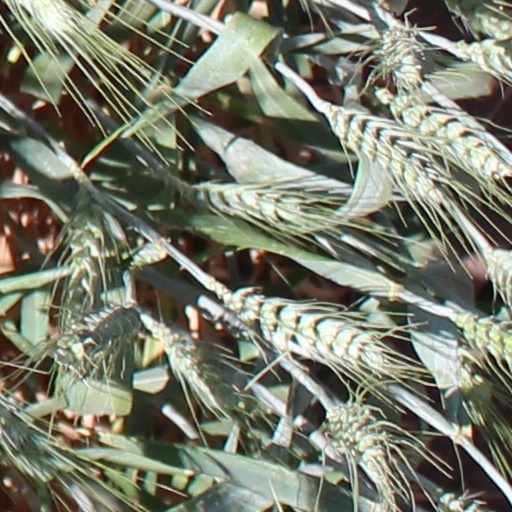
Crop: wheat